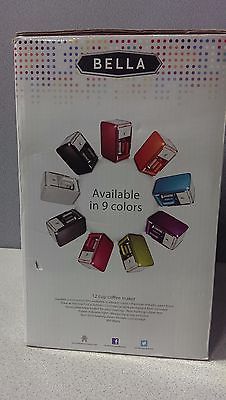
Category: coffee maker